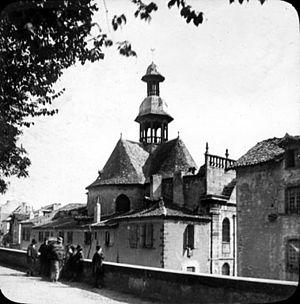
Fonds Trutat - Photographie ancienne Cote
La Chapelle des Pénitents noirs de la Sainte Croix a été construite à Villefranche-de-Rouergue entre 1642 et 1671. Elle fait l’objet d’un classement au titre des monuments historiques depuis le 15 juin 1920.